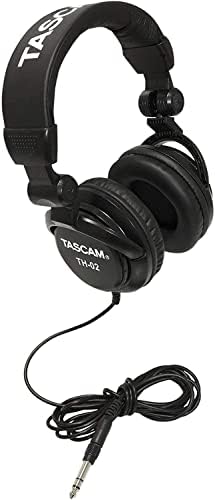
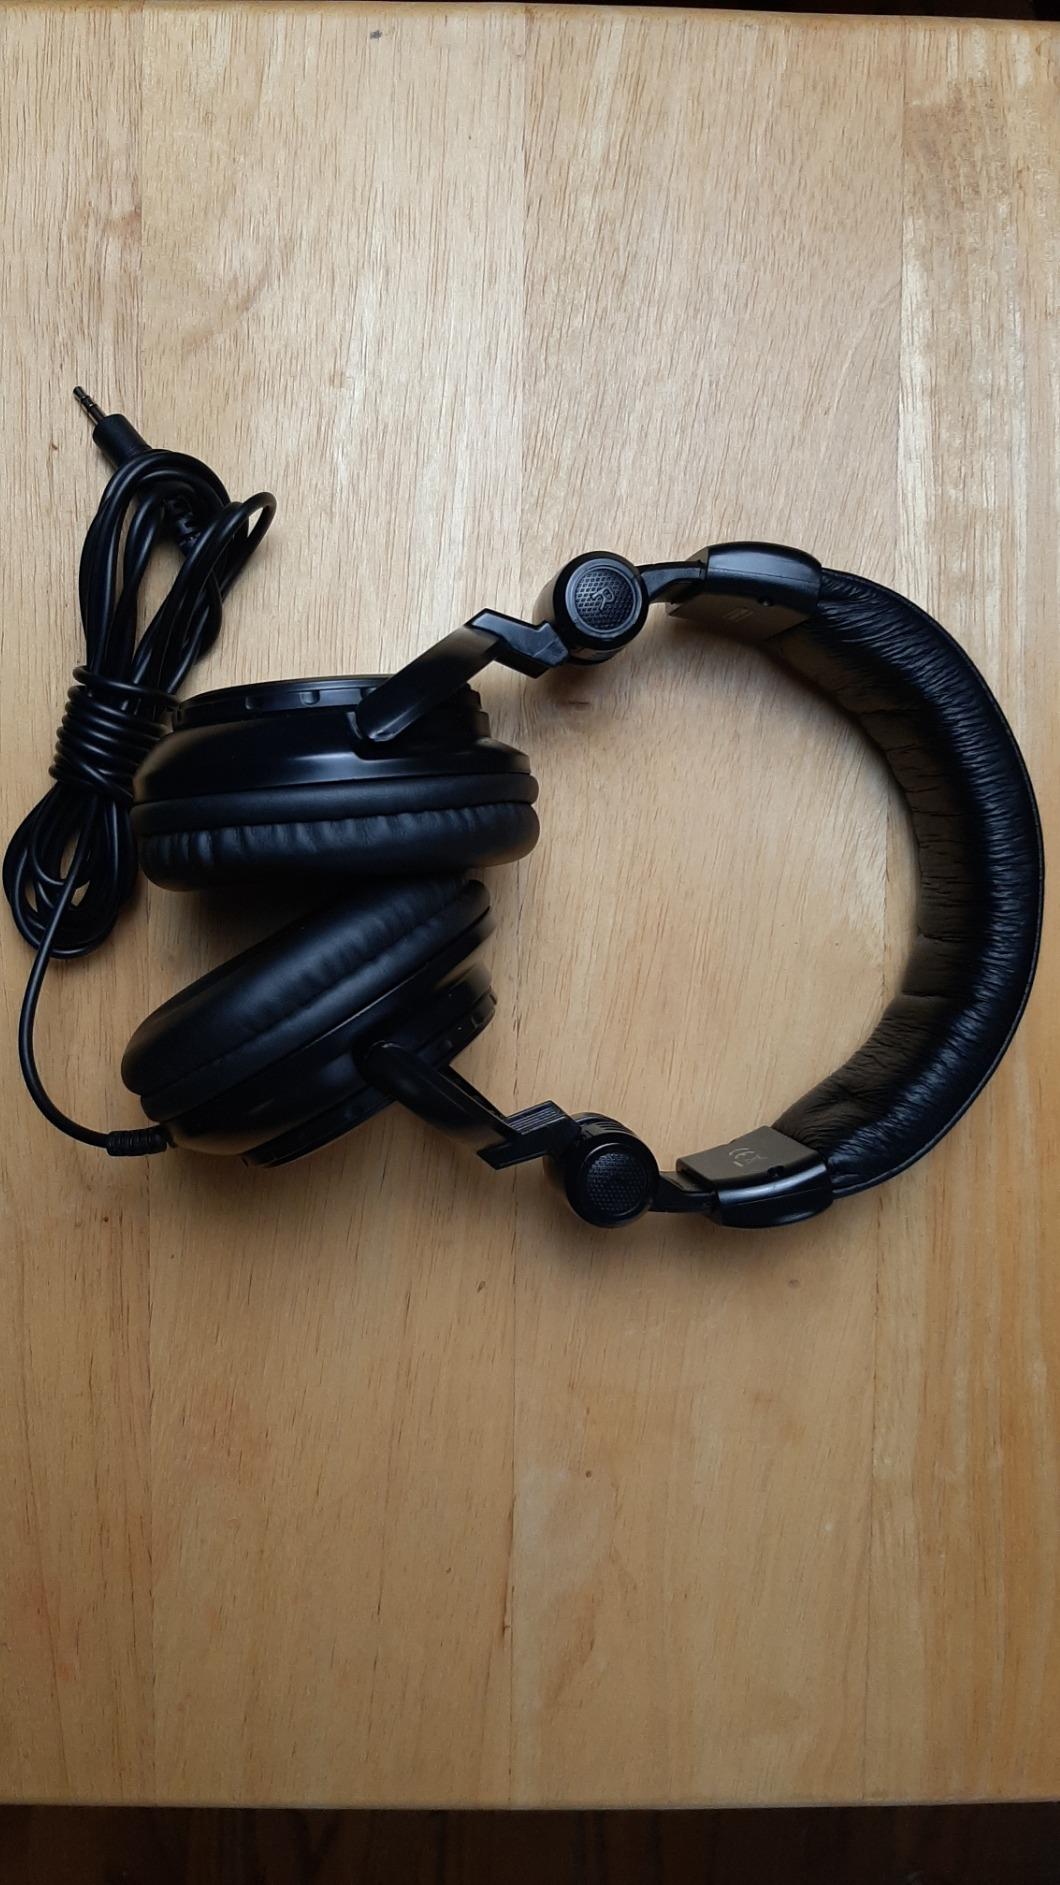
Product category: headphones
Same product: yes